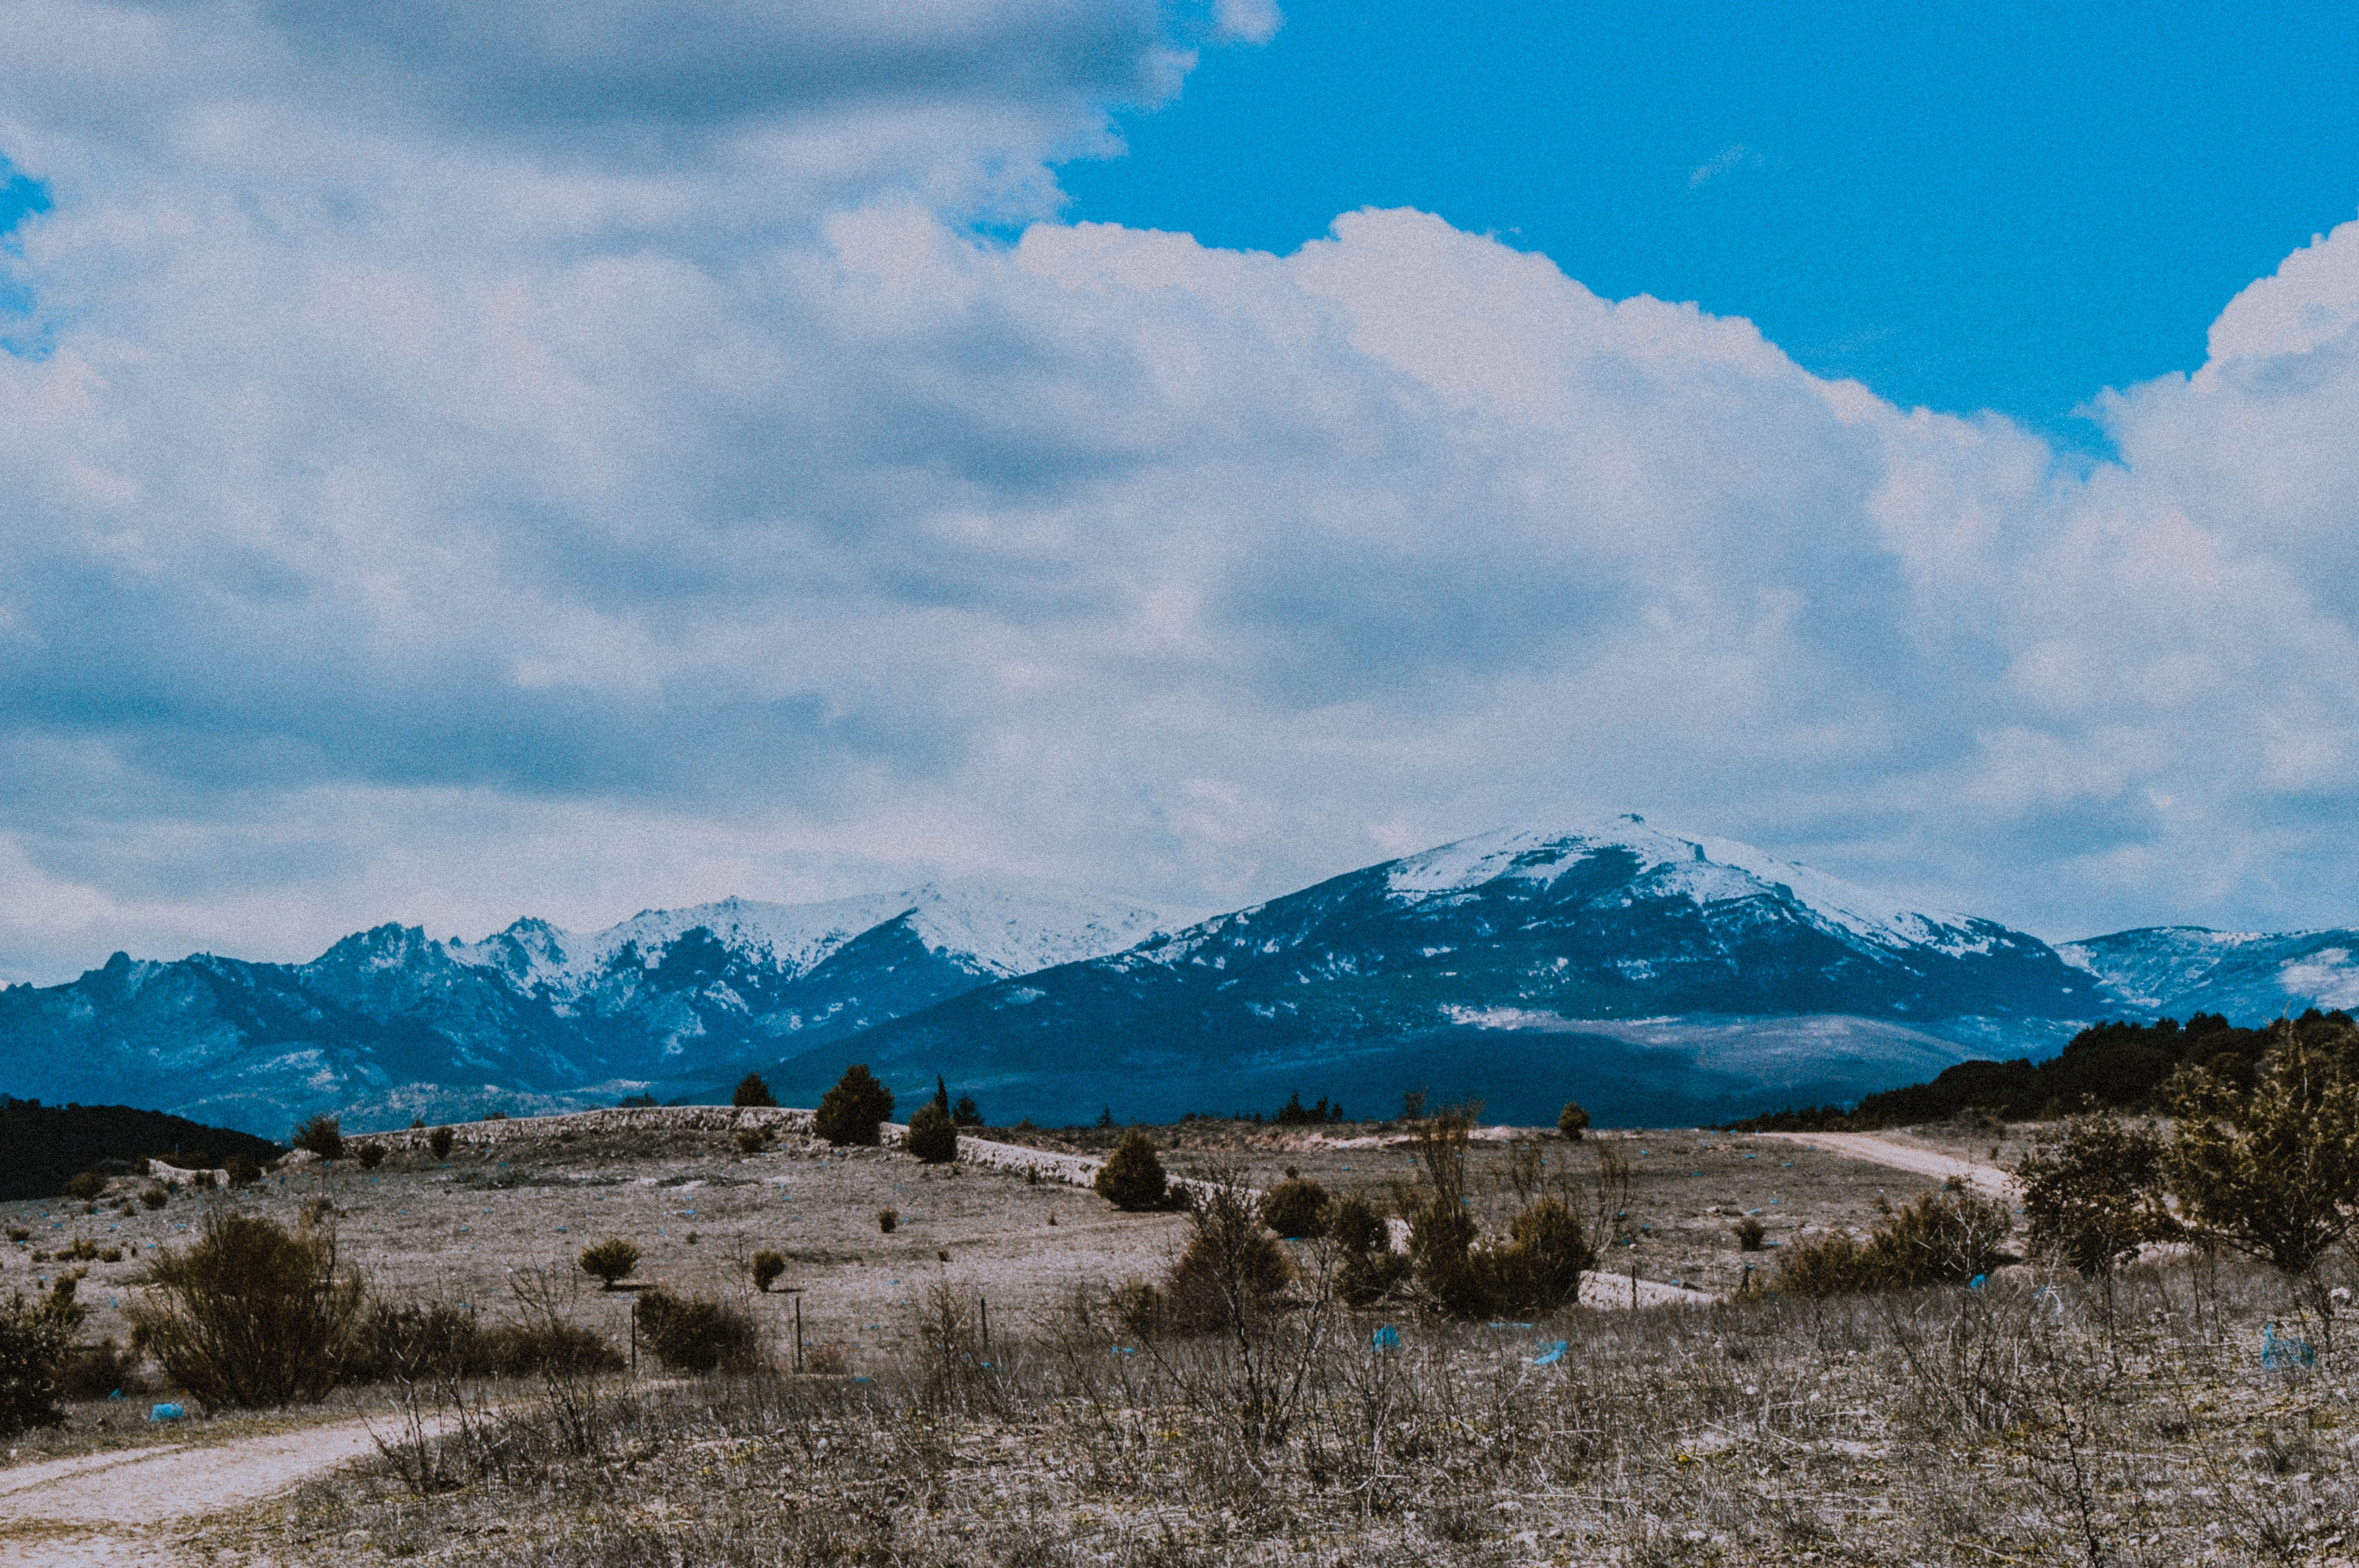
mountainous landforms, mountain, sky, nature, cloud, mountain range, blue, wilderness, highland, natural landscape, ridge, hill, tree, fell, ecoregion, hill station, national park, landscape, cumulus, alps, geology, plateau, snow, meteorological phenomenon, massif, plain, geological phenomenon, road, tundra, grassland, summit, tourism, winter, vacation, mount scenery, valley